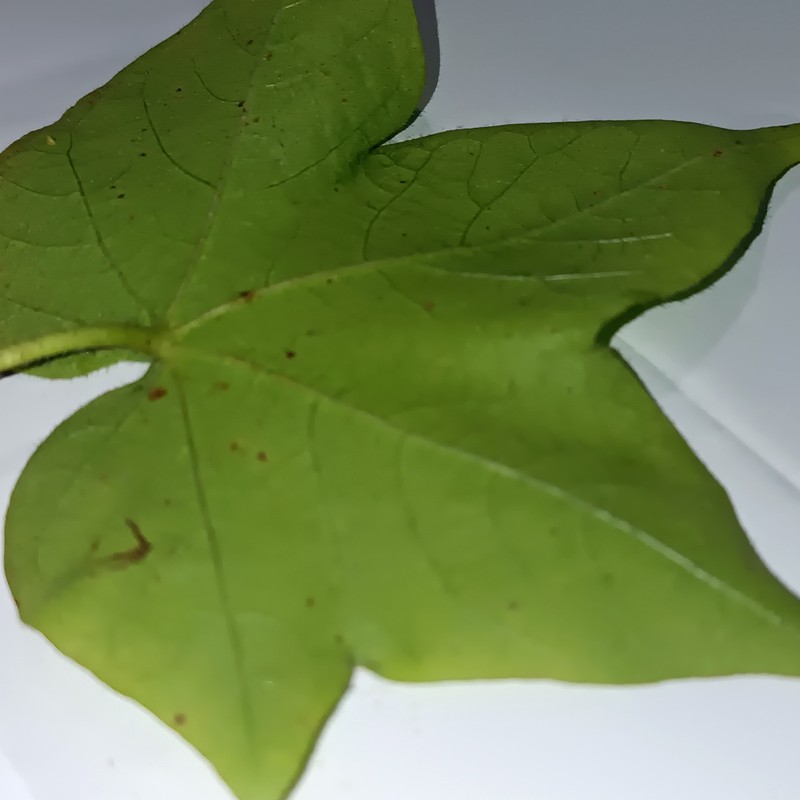
Label: Bacterial Blight